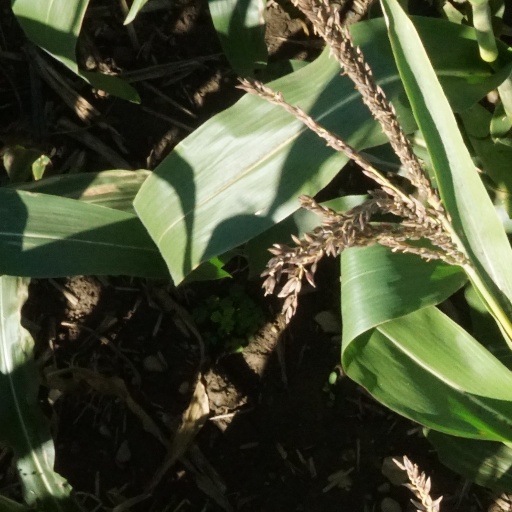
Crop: maize; corn